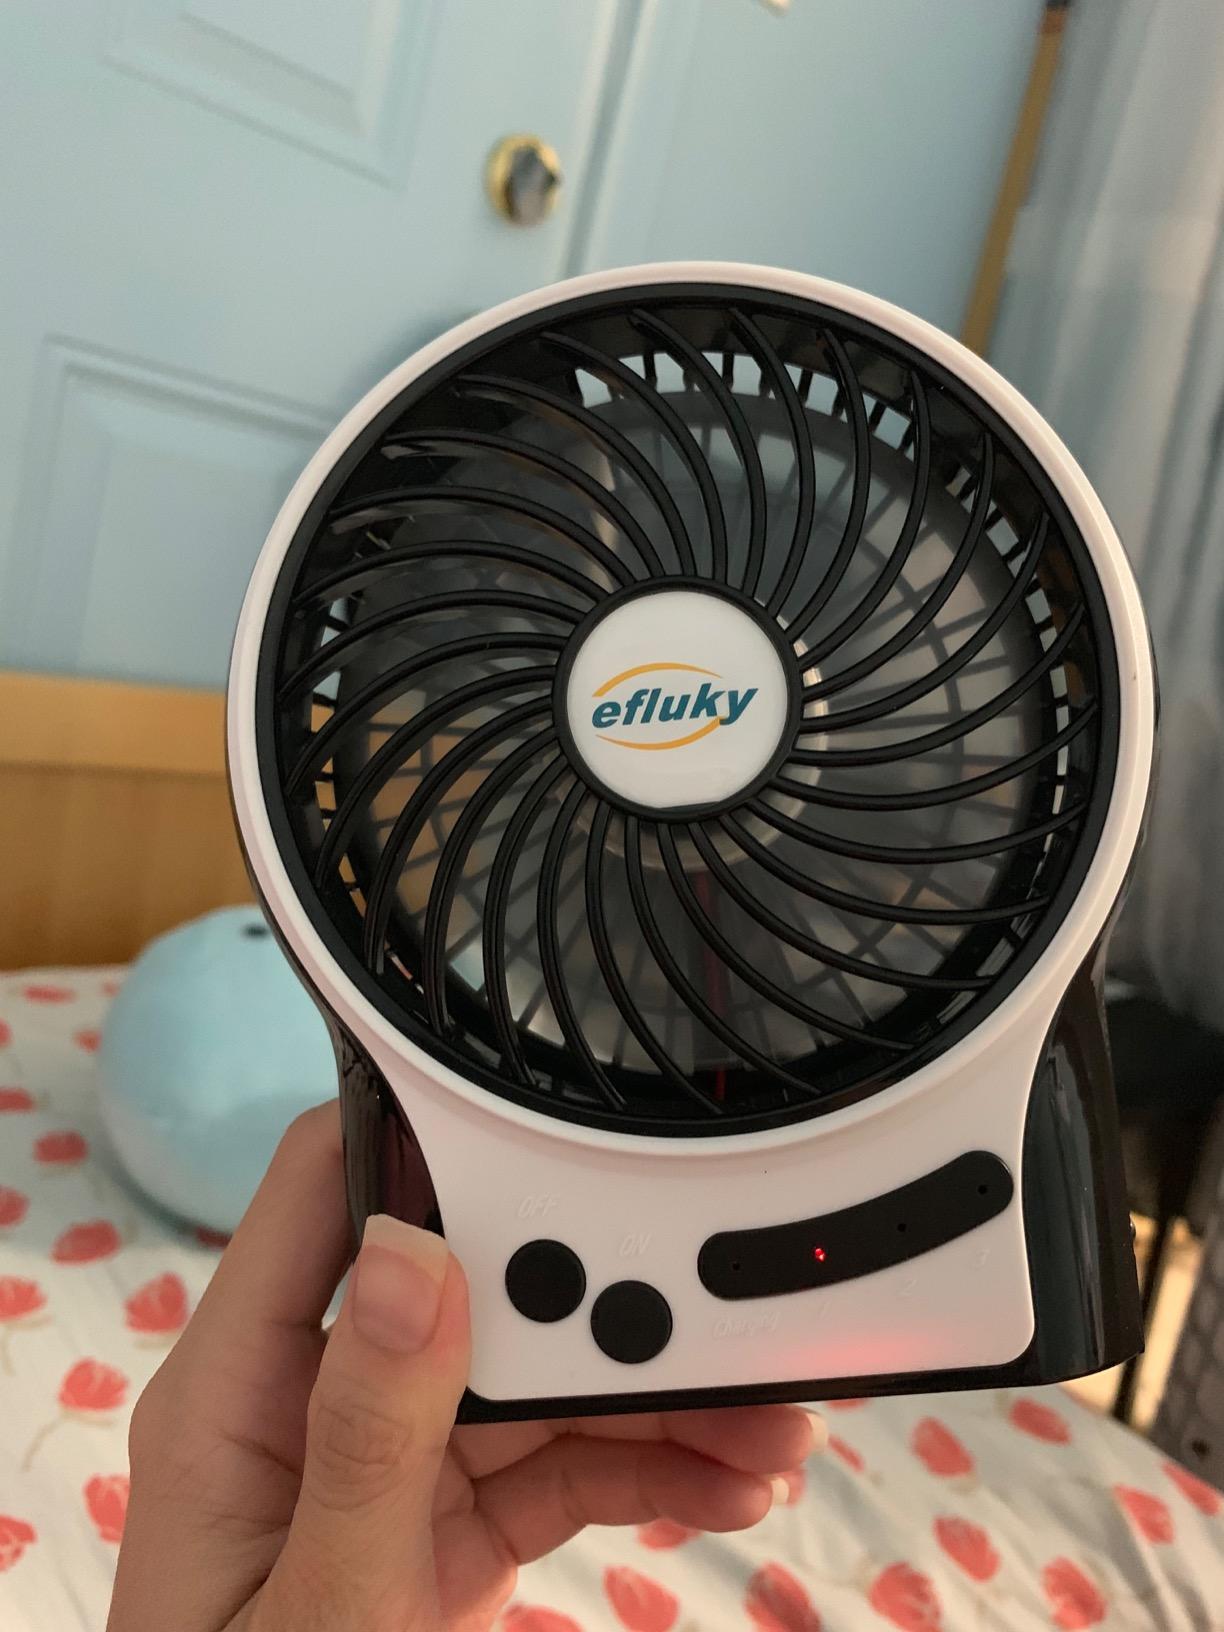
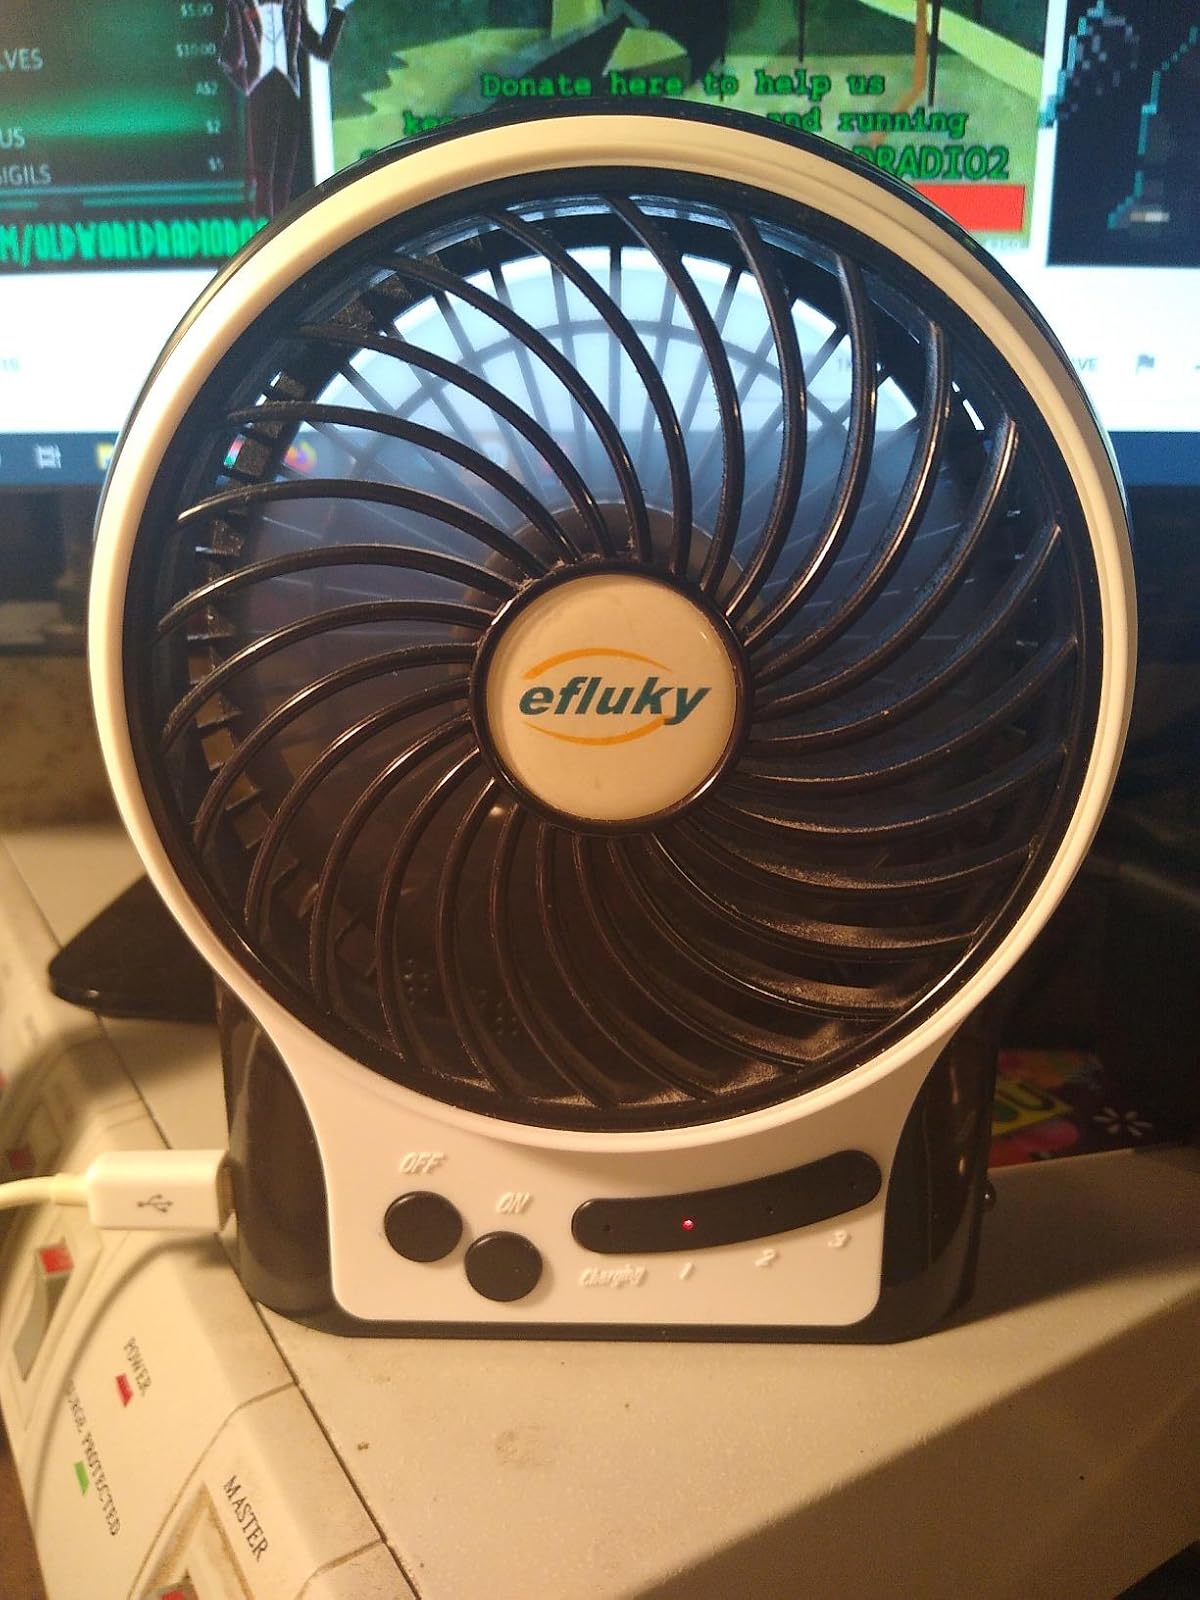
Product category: fan
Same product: yes